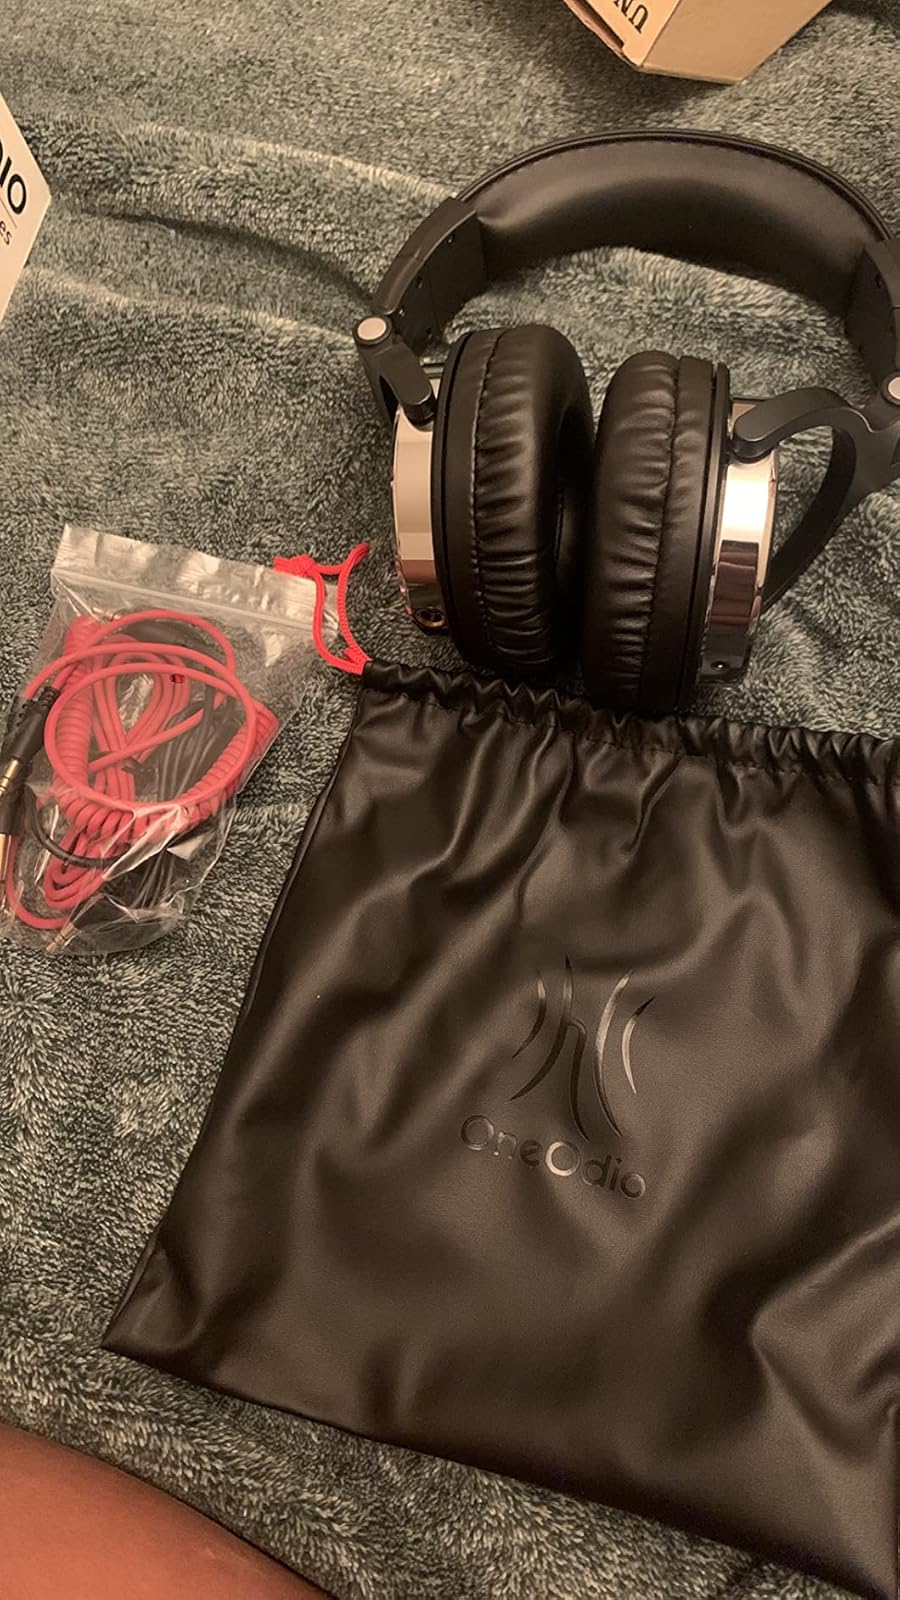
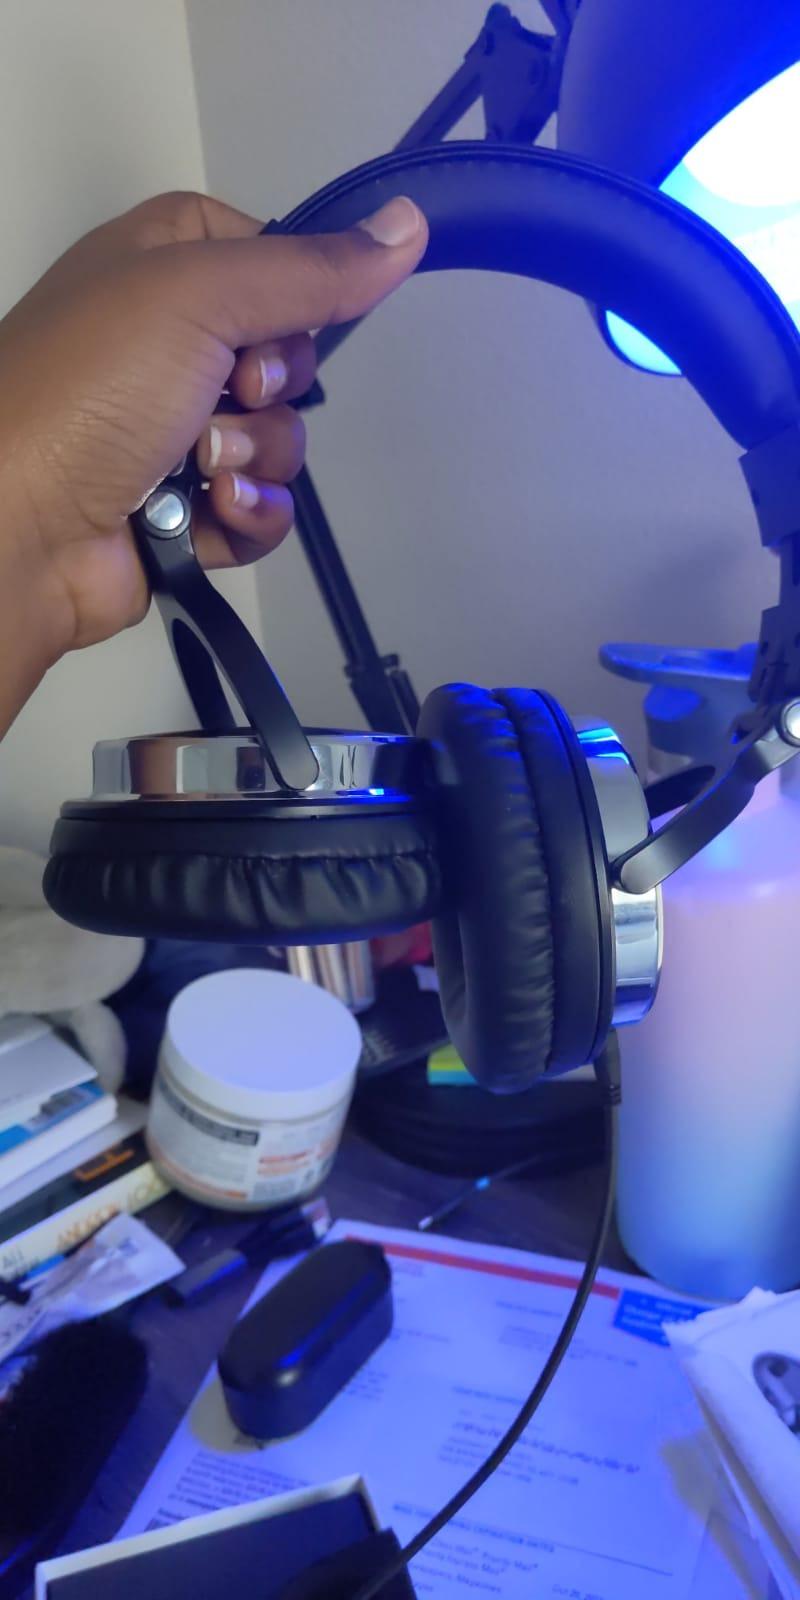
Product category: headphones
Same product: yes